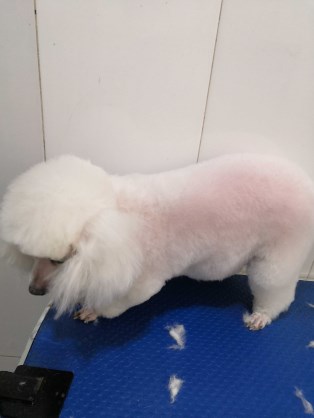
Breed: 2925-n000114-toy_poodle